John Coltrane House

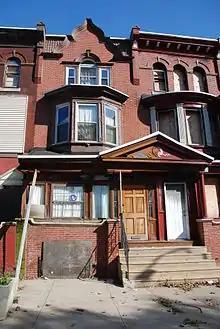
The John Coltrane House in 2009

Due to its association with John Coltrane, the house has attracted several official designations as a historic building, most prominently as a National Historic Landmark. It was placed on the Philadelphia Register of Historic Places on December 18, 1985.